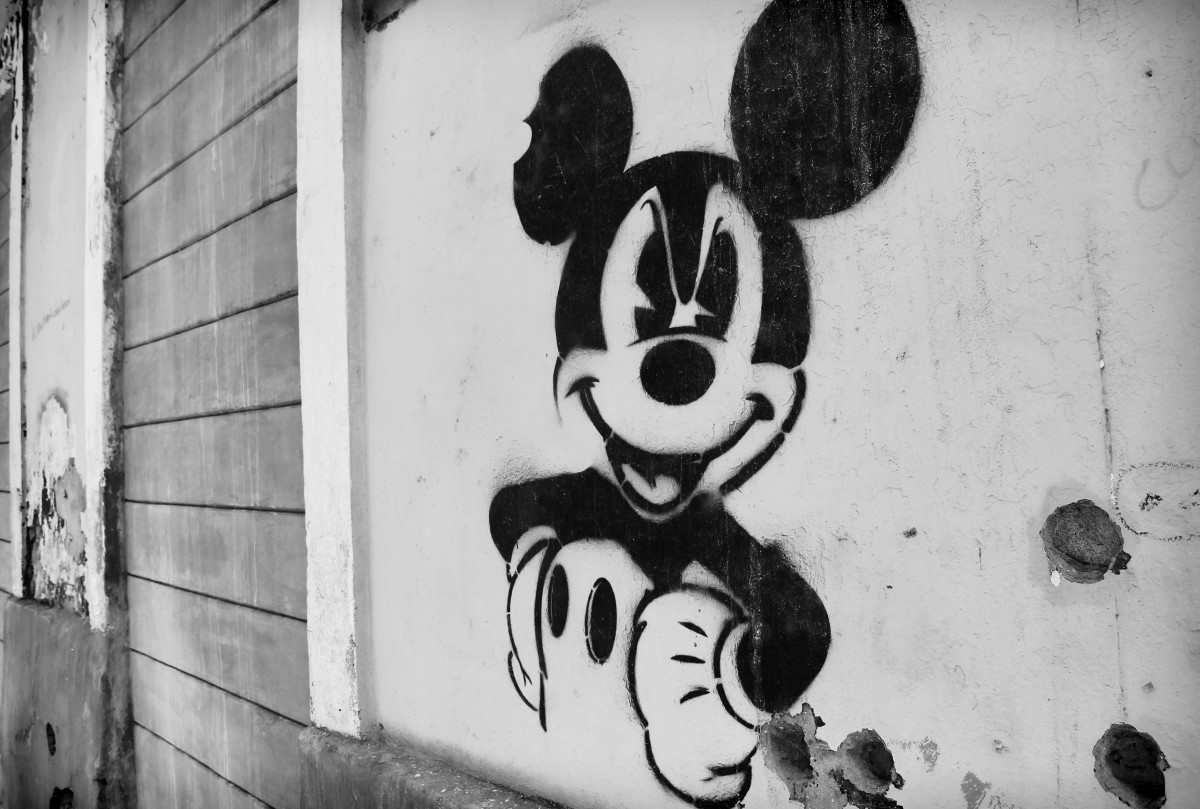
Tags: road, wall, graffiti, street art, sketch, drawing, illustration